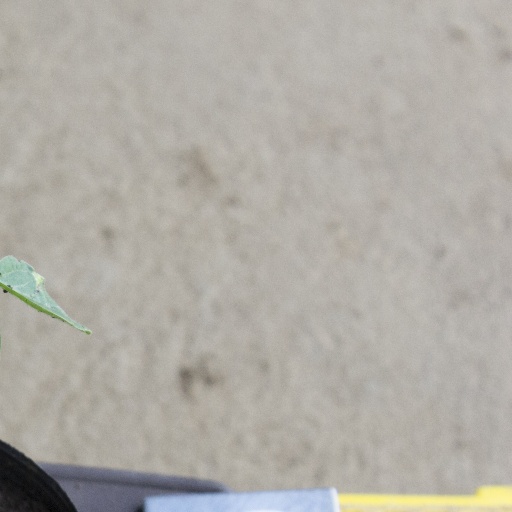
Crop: soybean